Question: Please indicate a possible affordance area of the bed that can be used for sleeping
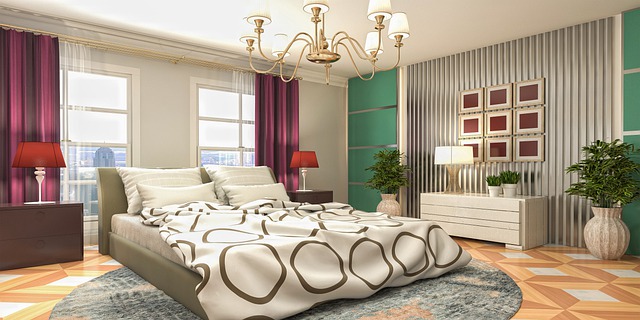
Answer: [124.5, 190.5, 430.5, 262.5]